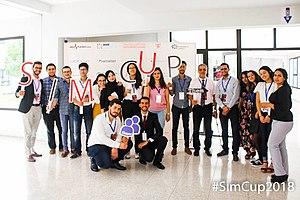
La Faculté de Médecine et de Pharmacie de Fès instituée par le décret nᵒ 2-94-130 du 13 Hijja 1414 modifiant et complétant le décret nᵒ 2-90-554 du 2 Rajab 1411 relatif aux établissements et aux cités universitaires. Cette faculté est un établissement dépendant de l'Université Sidi Mohamed Ben Abdellah, elle se trouve à la ville de Fès. Elle a été inaugurée par le roi Mohammed VI le 20 octobre 1999.